Photo Doody (Howdy)

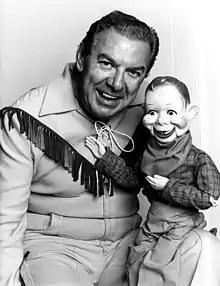
Photo Doody in a publicity shot with Buffalo Bob Smith, 1972.

Photo Doody is one of the three original Howdy Doody 1940s marionettes. He is the Howdy figure that was used in Howdy Doody still photo sessions for the "Howdy Doody Show" and the publicity pictures taken with Buffalo Bob Smith. The near-stringless Howdy marionette was also used in personal appearances and parades. His arm joints and legs were specially built to hold a pose for advertising and marketing photography. He sat easily in Buffalo Bob Smith's lap.